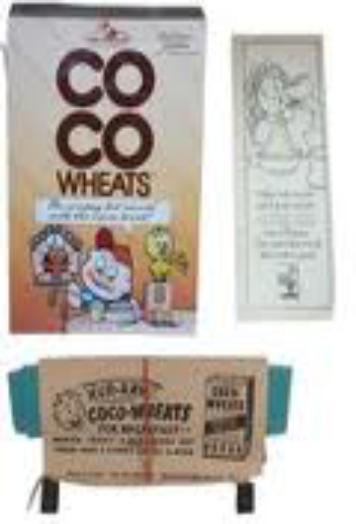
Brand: CoCo Wheats
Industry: Food